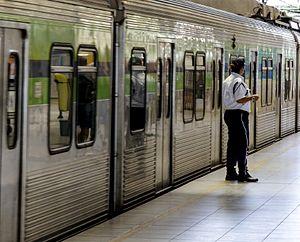
Le métro de Recife est un métro situé à Recife, dans l'État du Pernambouc, au Brésil. Il est composé de quatre lignes. Son ouverture a lieu en 1985.